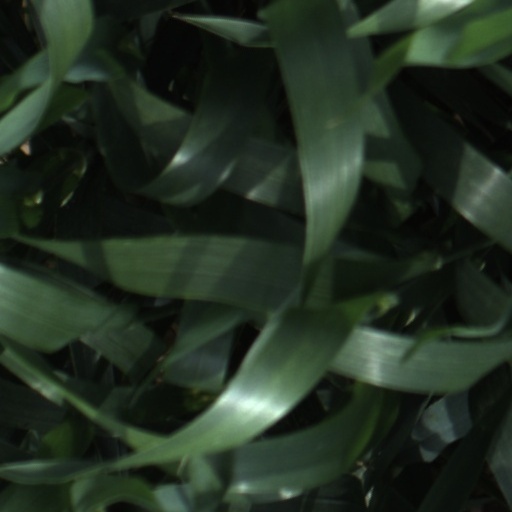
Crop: wheat